Riau Islands

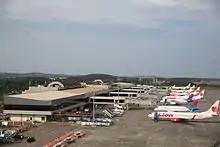
Hang Nadim International Airport in Batam, the busiest airport in the province

Electricity distribution in the state are operated and managed by the Perusahaan Listrik Negara (PLN). According to the Indonesian Ministry of Energy and Mineral Resources, as of 2017, there are 240 power plants in the Riau Islands, consisting of 2 steam power plant, 1 Solar power plant and 237 diesel power plant. Currently, the largest power plant in the Riau Islands is the Tanjung Kasam power plant in Batam, which has a capacity of 430 MW. It started operating in 2012. The power plant supplies around 25% of the total electric needs in Batam and the surrounding region. As of 2017, there are still around 104 villages in the province that is not fully electrified yet. In response, PLN has allocated around Rp. 751 billion (US$5.3 million) to build new power plants in the province with a total capacity of 45.500 KW. The location of the power plants will be scattered at several points such as in Natuna Regency. It also aimed that by 2020, all villages in the Riau Islands will be fully electrified.